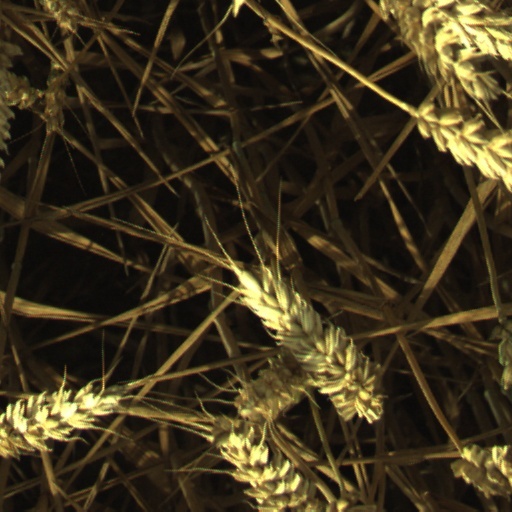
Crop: wheat